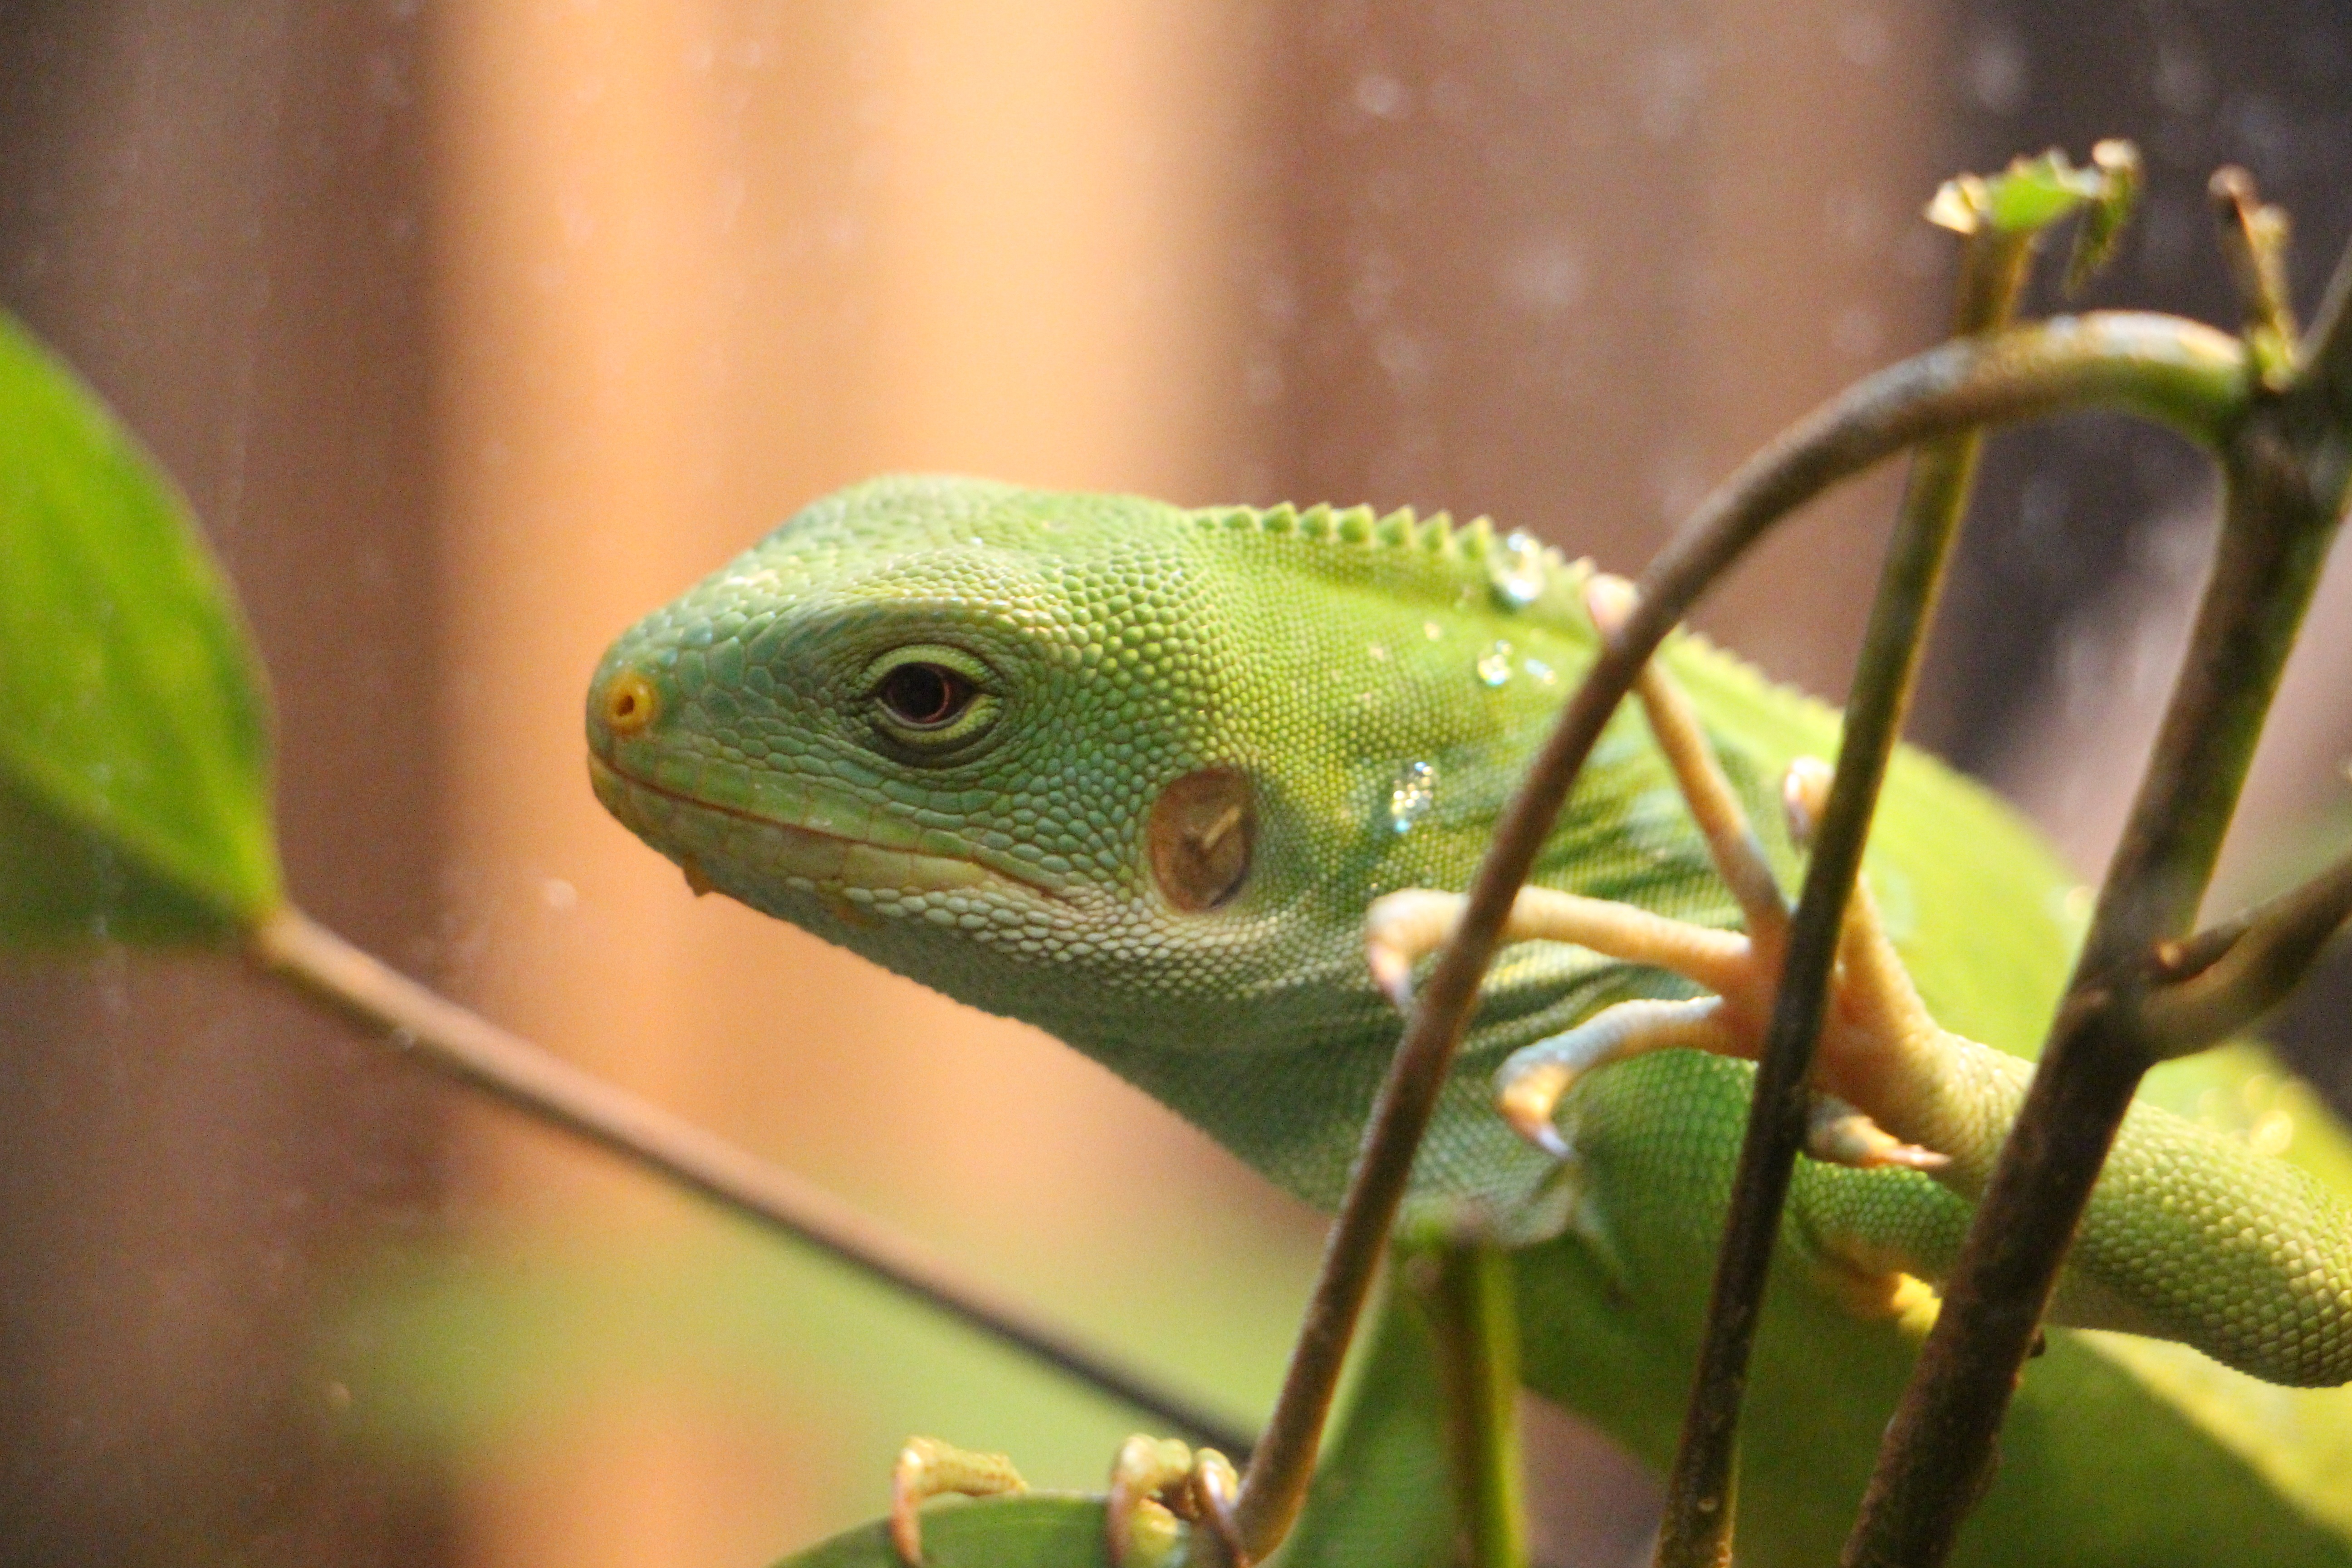
wildlife, green, reptile, fauna, lizard, green lizard, close up, chameleon, vertebrate, reptiles, drop of water, iguania, macro photography, lacerta, dactyloidae, scaled reptile, lacertidae, african chameleon, american chameleon